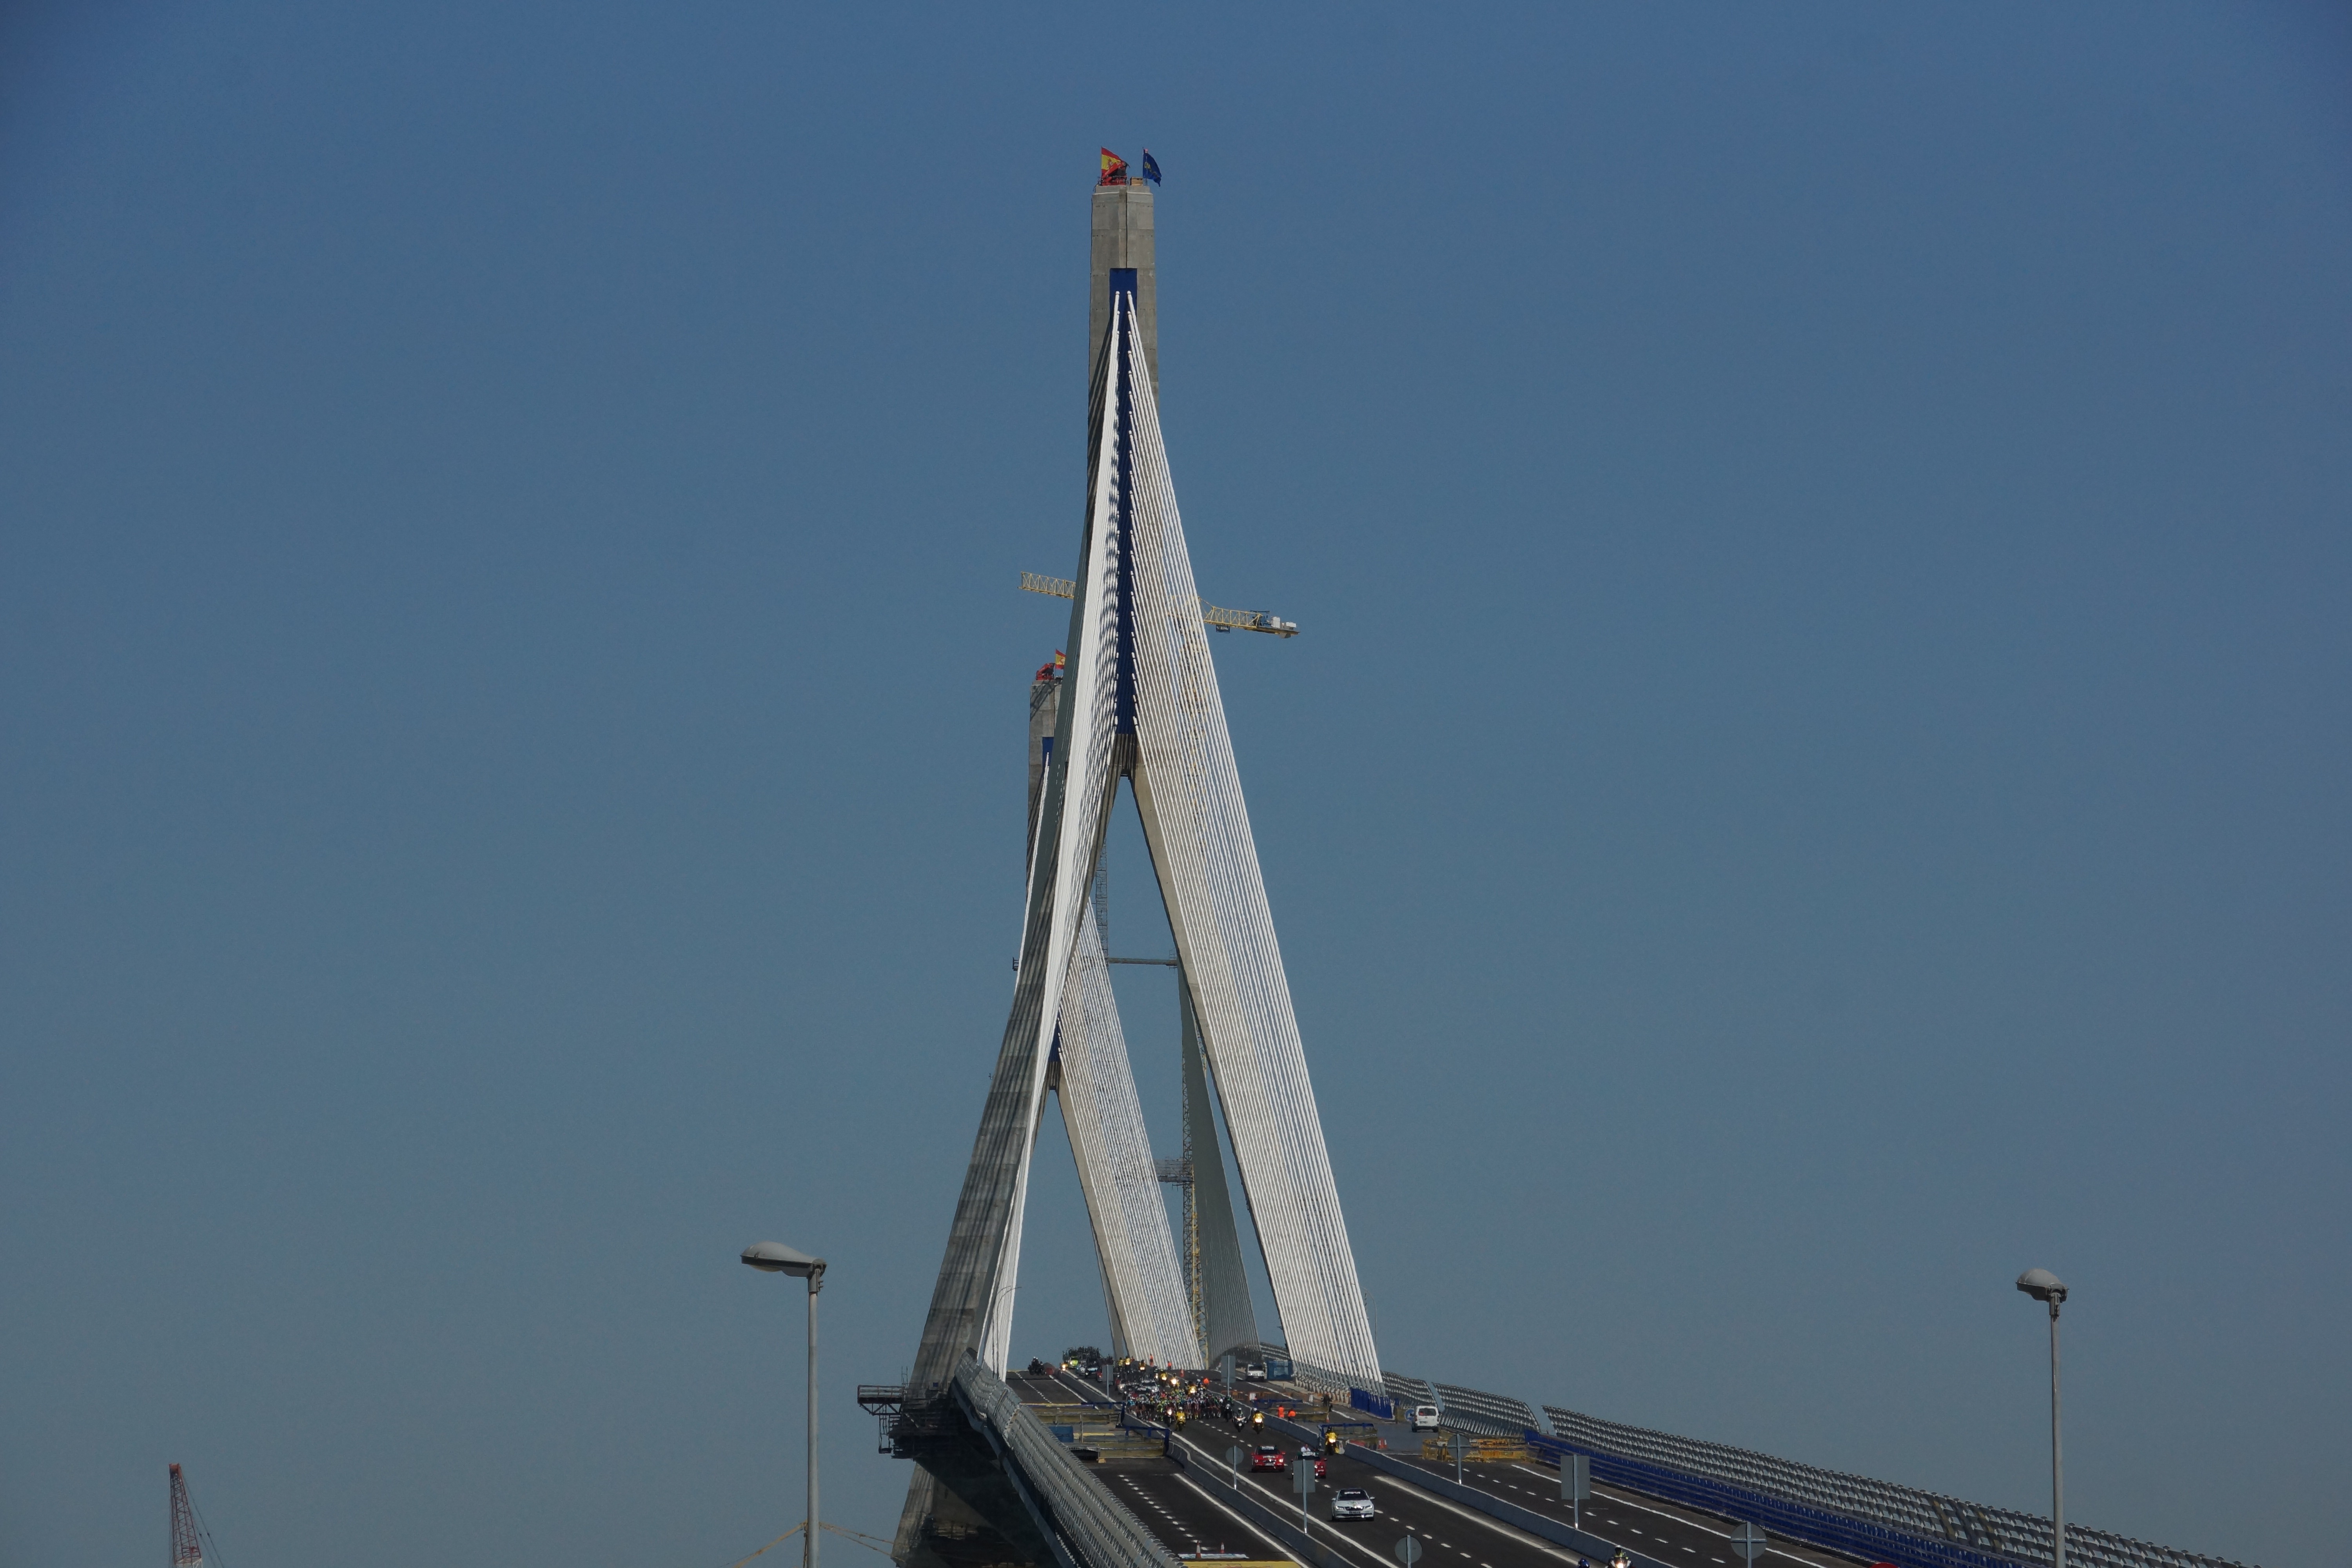
bridge, skyscraper, vehicle, tower, mast, landmark, spain, spire, cadiz, cable stayed bridge, la pepa bridge, constitution of 1812